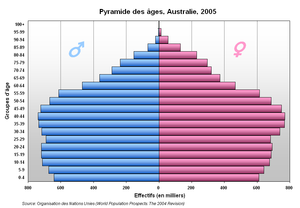
Pyramide des âges, Australie, 2005